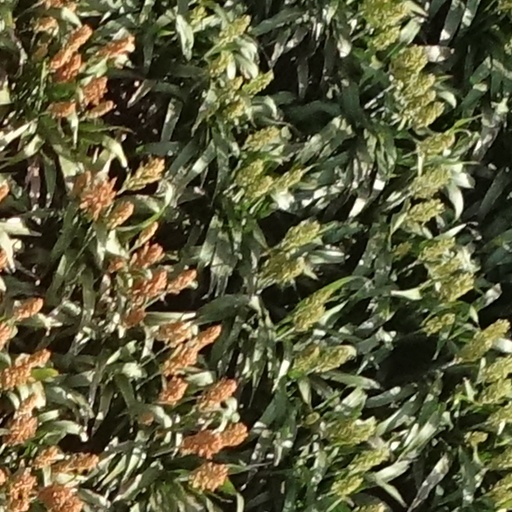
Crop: sorghum